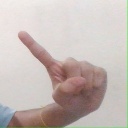
अक्षर: ए